Henry Edward Kendall

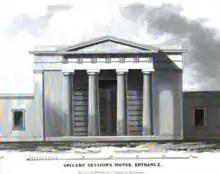
Spilsby Sessions House 1824-6

Some of Kendall's earliest work and commissions were in Lincolnshire, where he specialised in Court or Session houses and Prisons or Houses of Correction. His first works were the Spalding House of Correction in 1824 and the Spilsby Sessions House of 1824–6. The Spalding House of Correction was built in the Sheep Market at a cost of £15,000. In 1834 the prison had 45 sleeping cells and seven dayrooms or wards. In 1842 it was said to contain 48 sleeping cells, sixteen dayrooms and seven yards, as well as a governor's house, chapel and treadmill. The prison was handed over to the Prison Commissioners following nationalisation of the prison system in 1878. It closed in 1884. The prison was demolished in the 1920s when the Drill Hall was built on the site. Kendall appears to have built a very similar prison block at Spilsby in 1824–6. The plans and specifications are given in C. Davy's "Architectural Precedents" of 1841